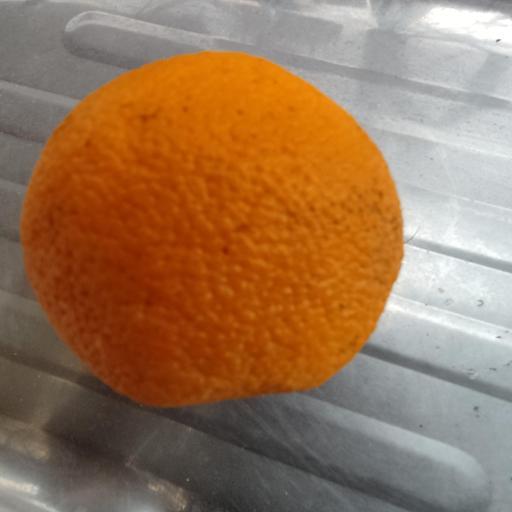
Crop type: Malta